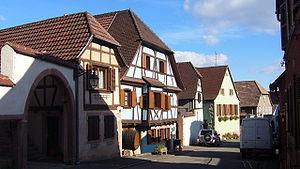
Saint-Hippolyte est une commune française située dans le département du Haut-Rhin, en région Grand Est.